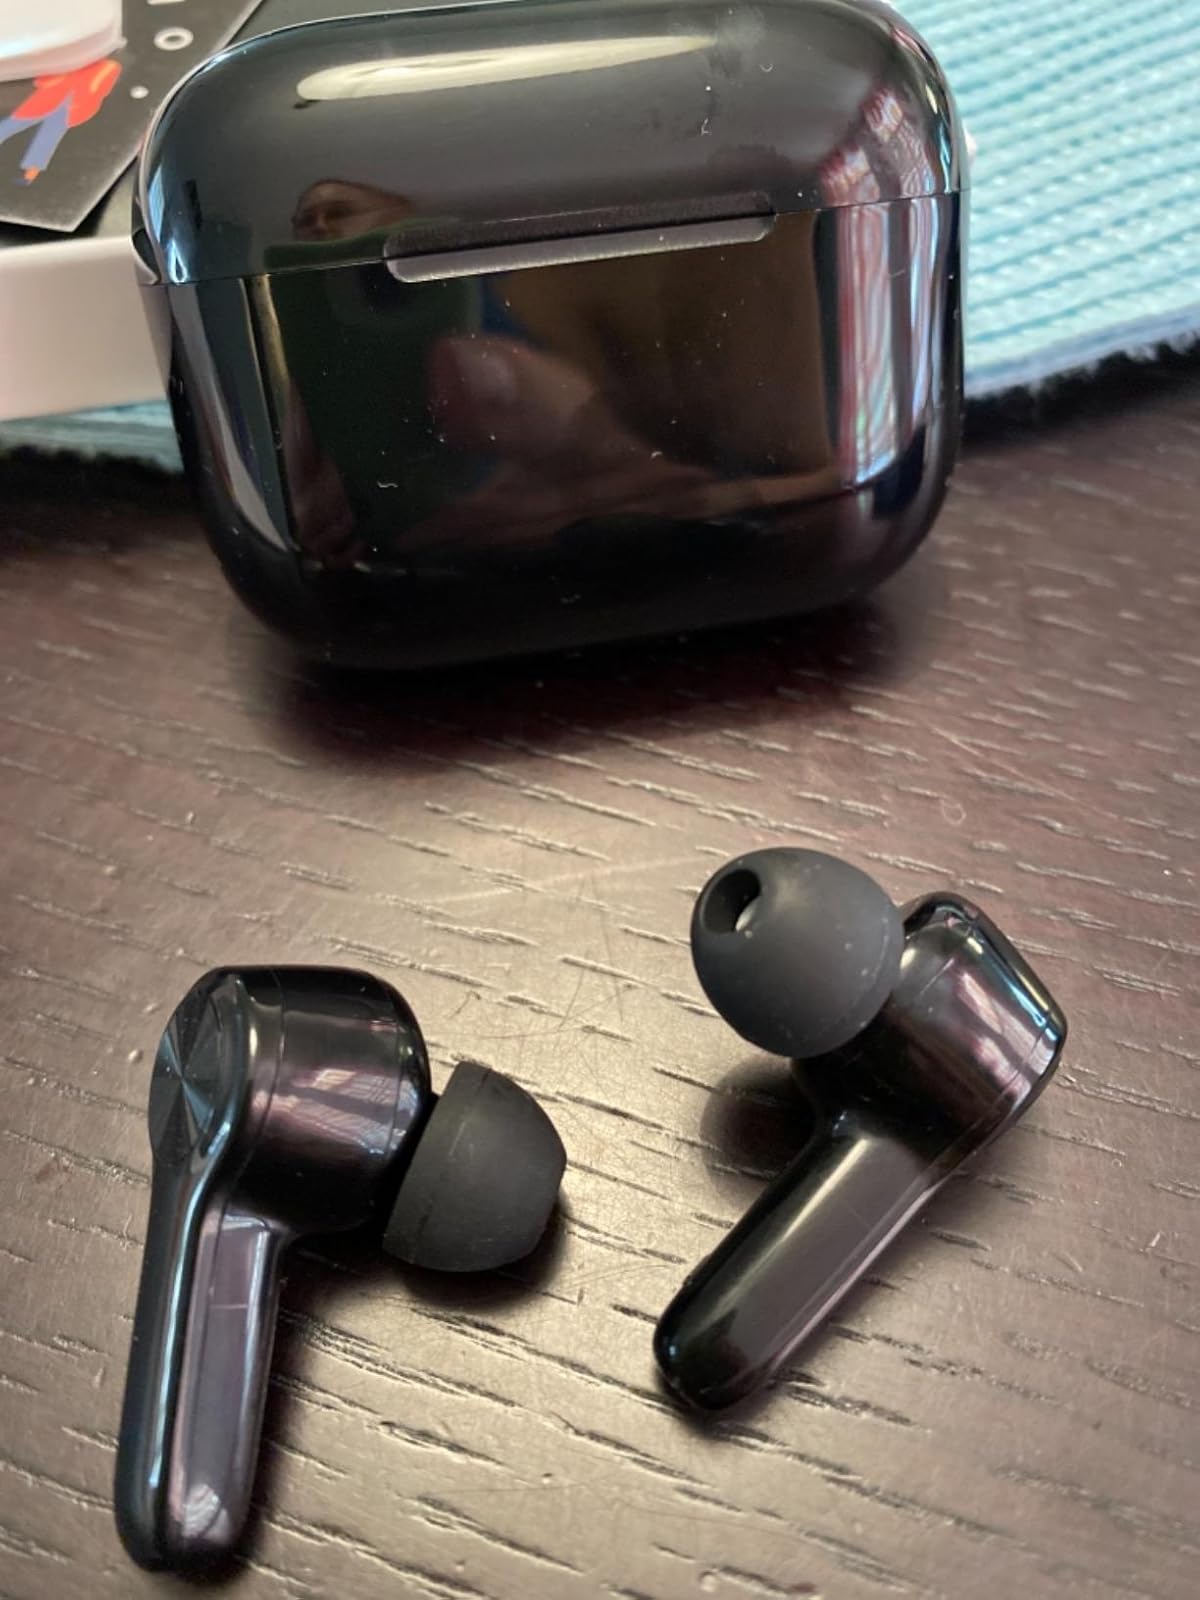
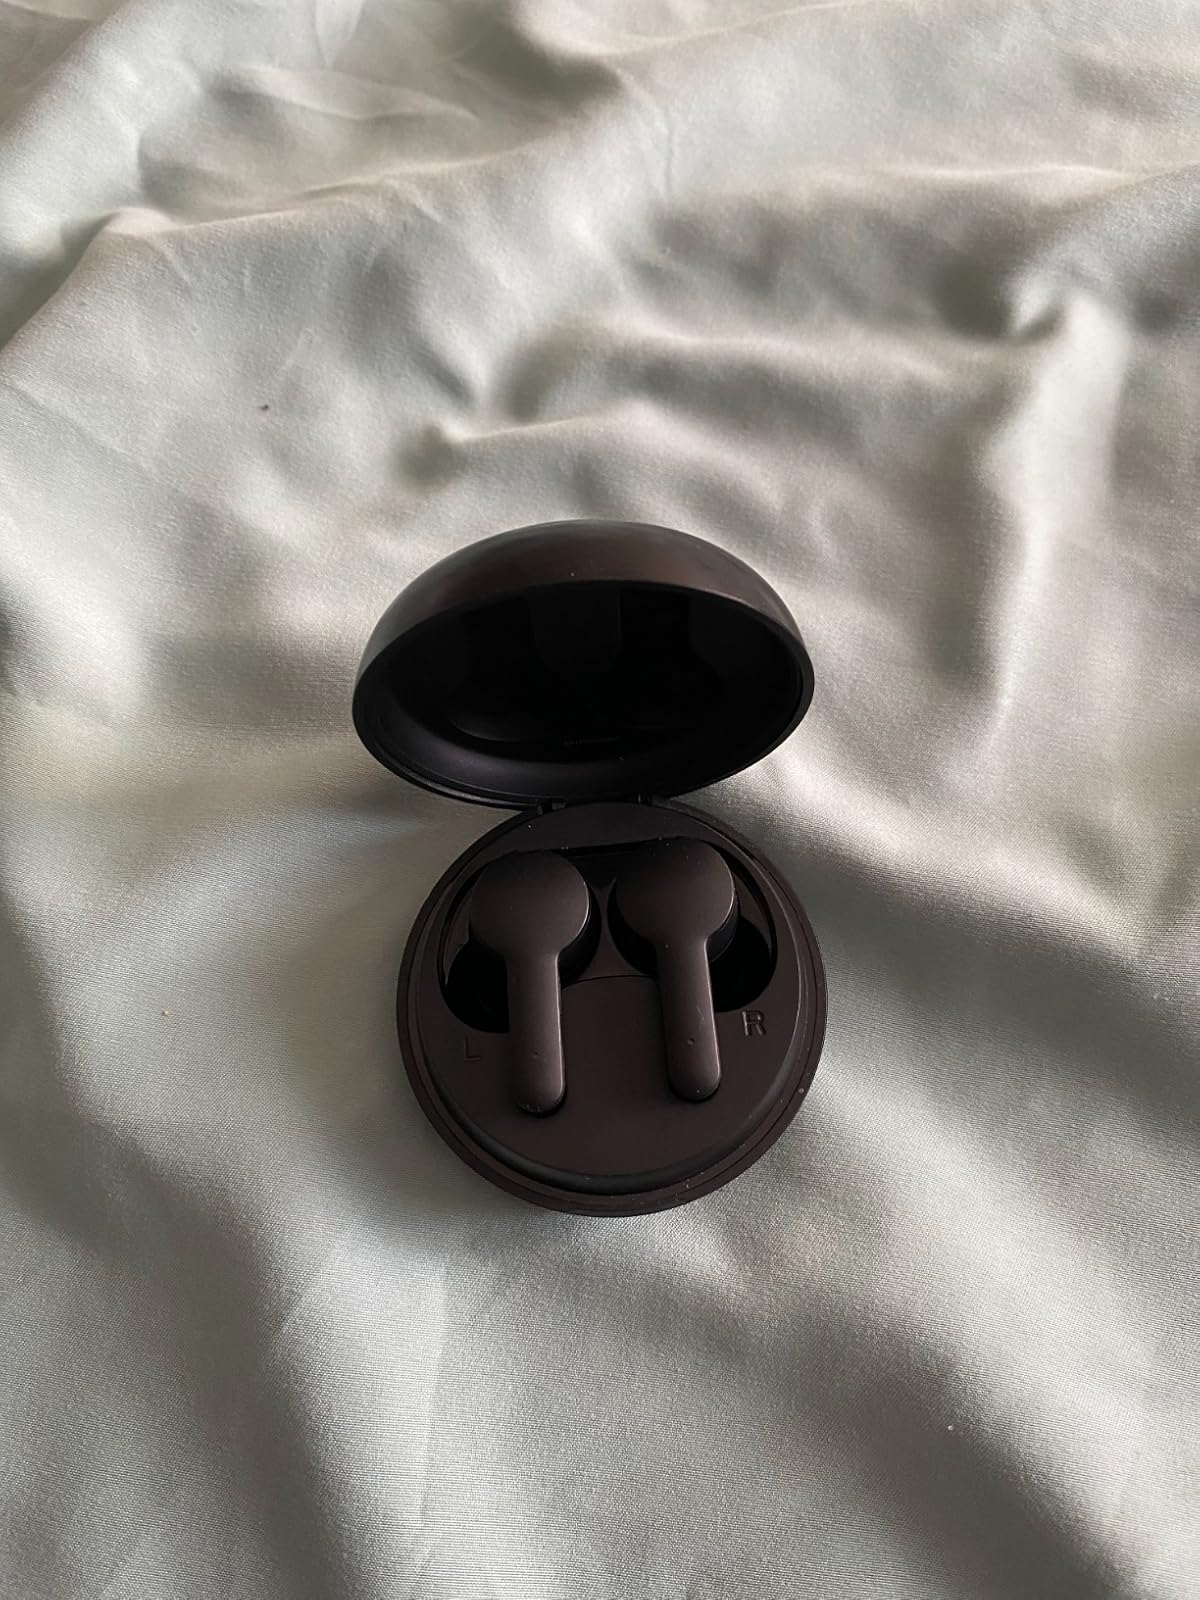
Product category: earbuds
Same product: no